Edgar Ende

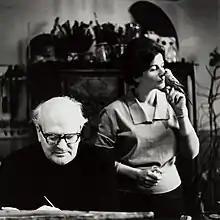
Edgar Ende and Lotte Schlegel (1961)

Edgar Karl Alfons Ende (23 February 1901 – 27 December 1965) was a German surrealist painter and father of the children's novelist Michael Ende.